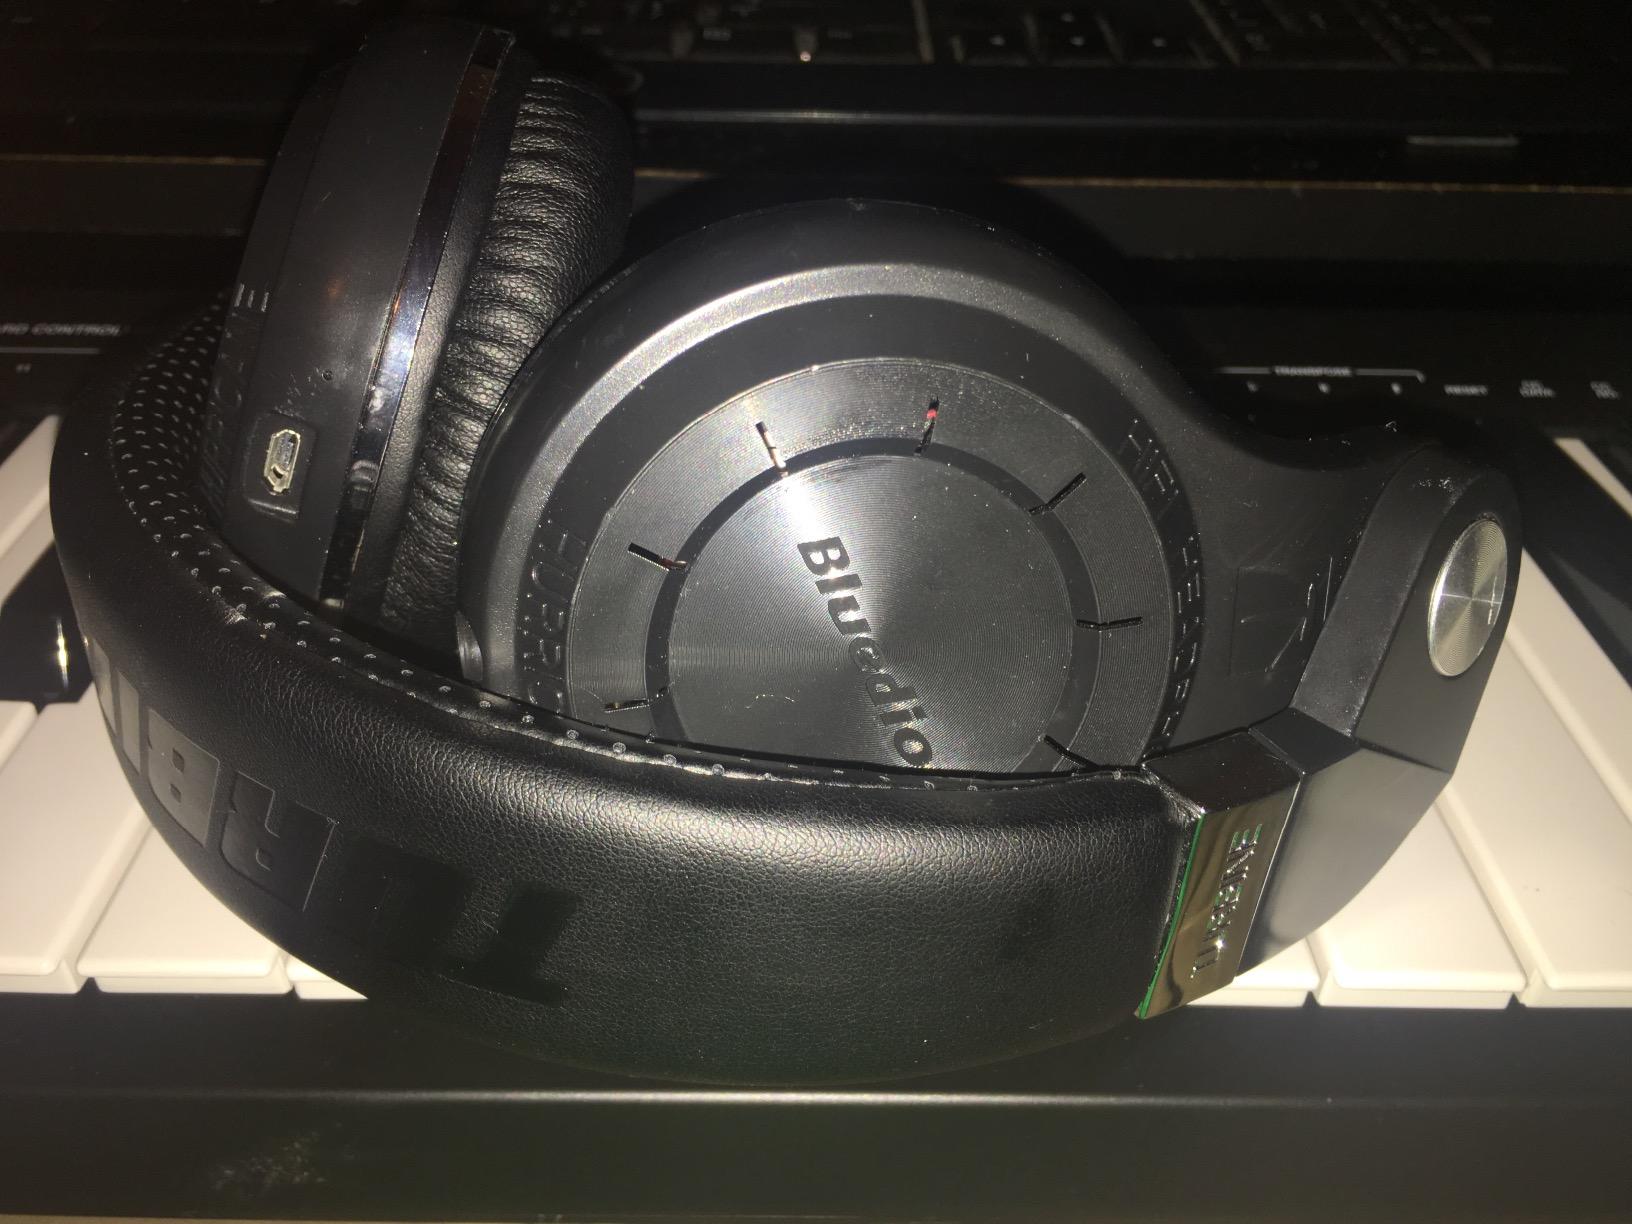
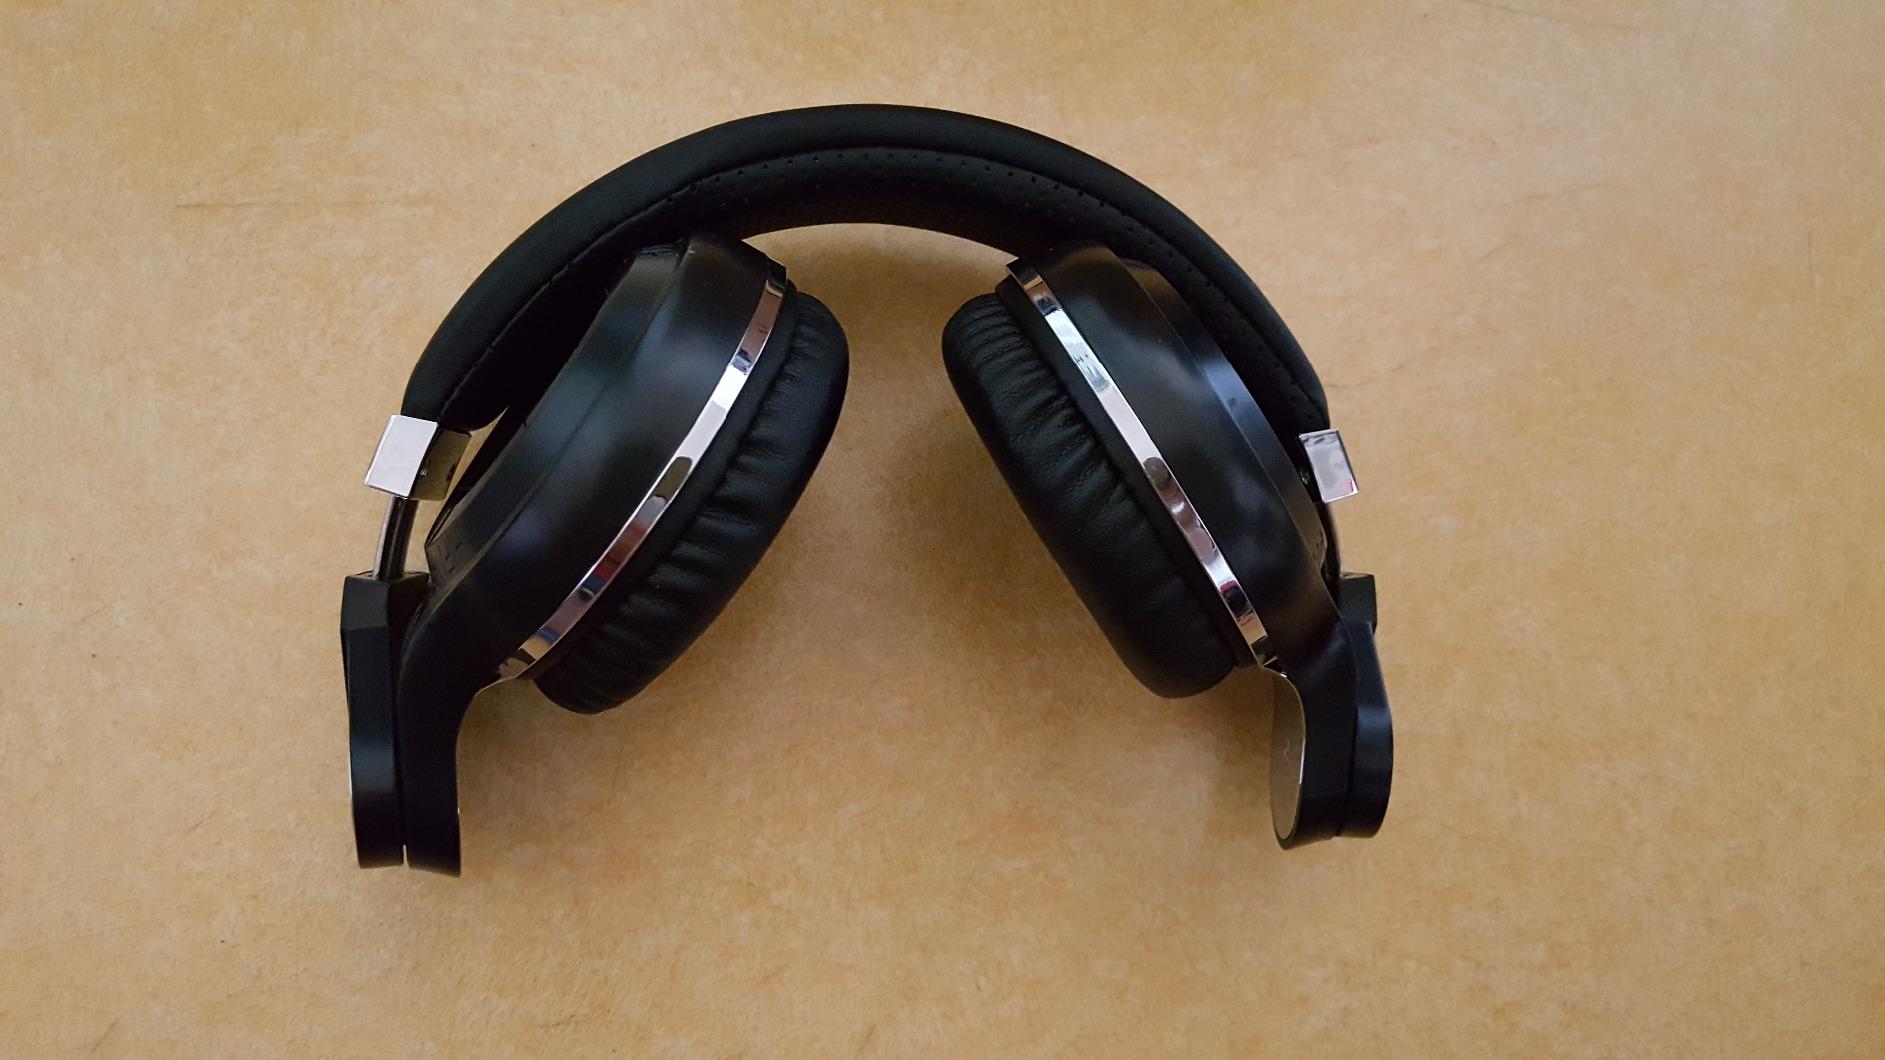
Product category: headphones
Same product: yes